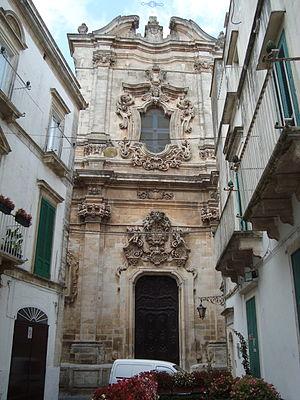
Martina Franca est une ville italienne de la province de Tarente dans la région des Pouilles.